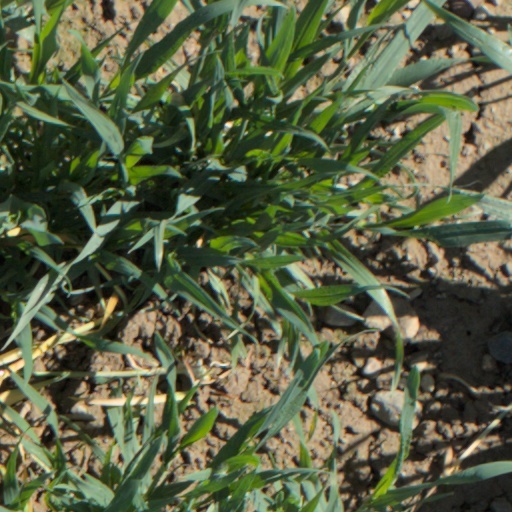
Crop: wheat